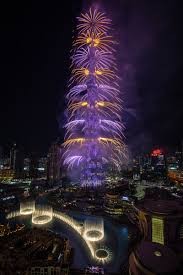
Landmark: Burj Khalifa